Psychedelic therapy

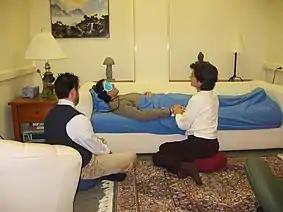
Psilocybin session at Johns Hopkins

In the early 2000s, a renewal of interest in the psychiatric use of psychedelics contributed to an increase in clinical research centering on the psychopharmacological effects of these drugs and their subsequent applications. Advances in science and technology allowed researchers to collect and interpret extensive data from animal studies, and the advent of new technologies such as PET and MRI scanning made it possible to examine the sites of action of hallucinogens in the brain. Furthermore, retrospective studies involving users of illicit drugs as voluntary subjects were conducted, allowing data to be collected on how psychedelics affect the human brain while simultaneously sidestepping bureaucratic difficulties associated with providing illegal substances to subjects. The new century also ushered in a broader change in political attitude towards psychedelic medicine—specifically within the Food and Drug Administration. Curtis Wright, then deputy director of the FDA Division of Anesthetic, Critical Care and Addiction Drugs explained a motivation for this change: "the agency was challenged legally in a number of cases and also underwent a process of introspection, asking 'Is it proper to treat this class of drugs differently?'"